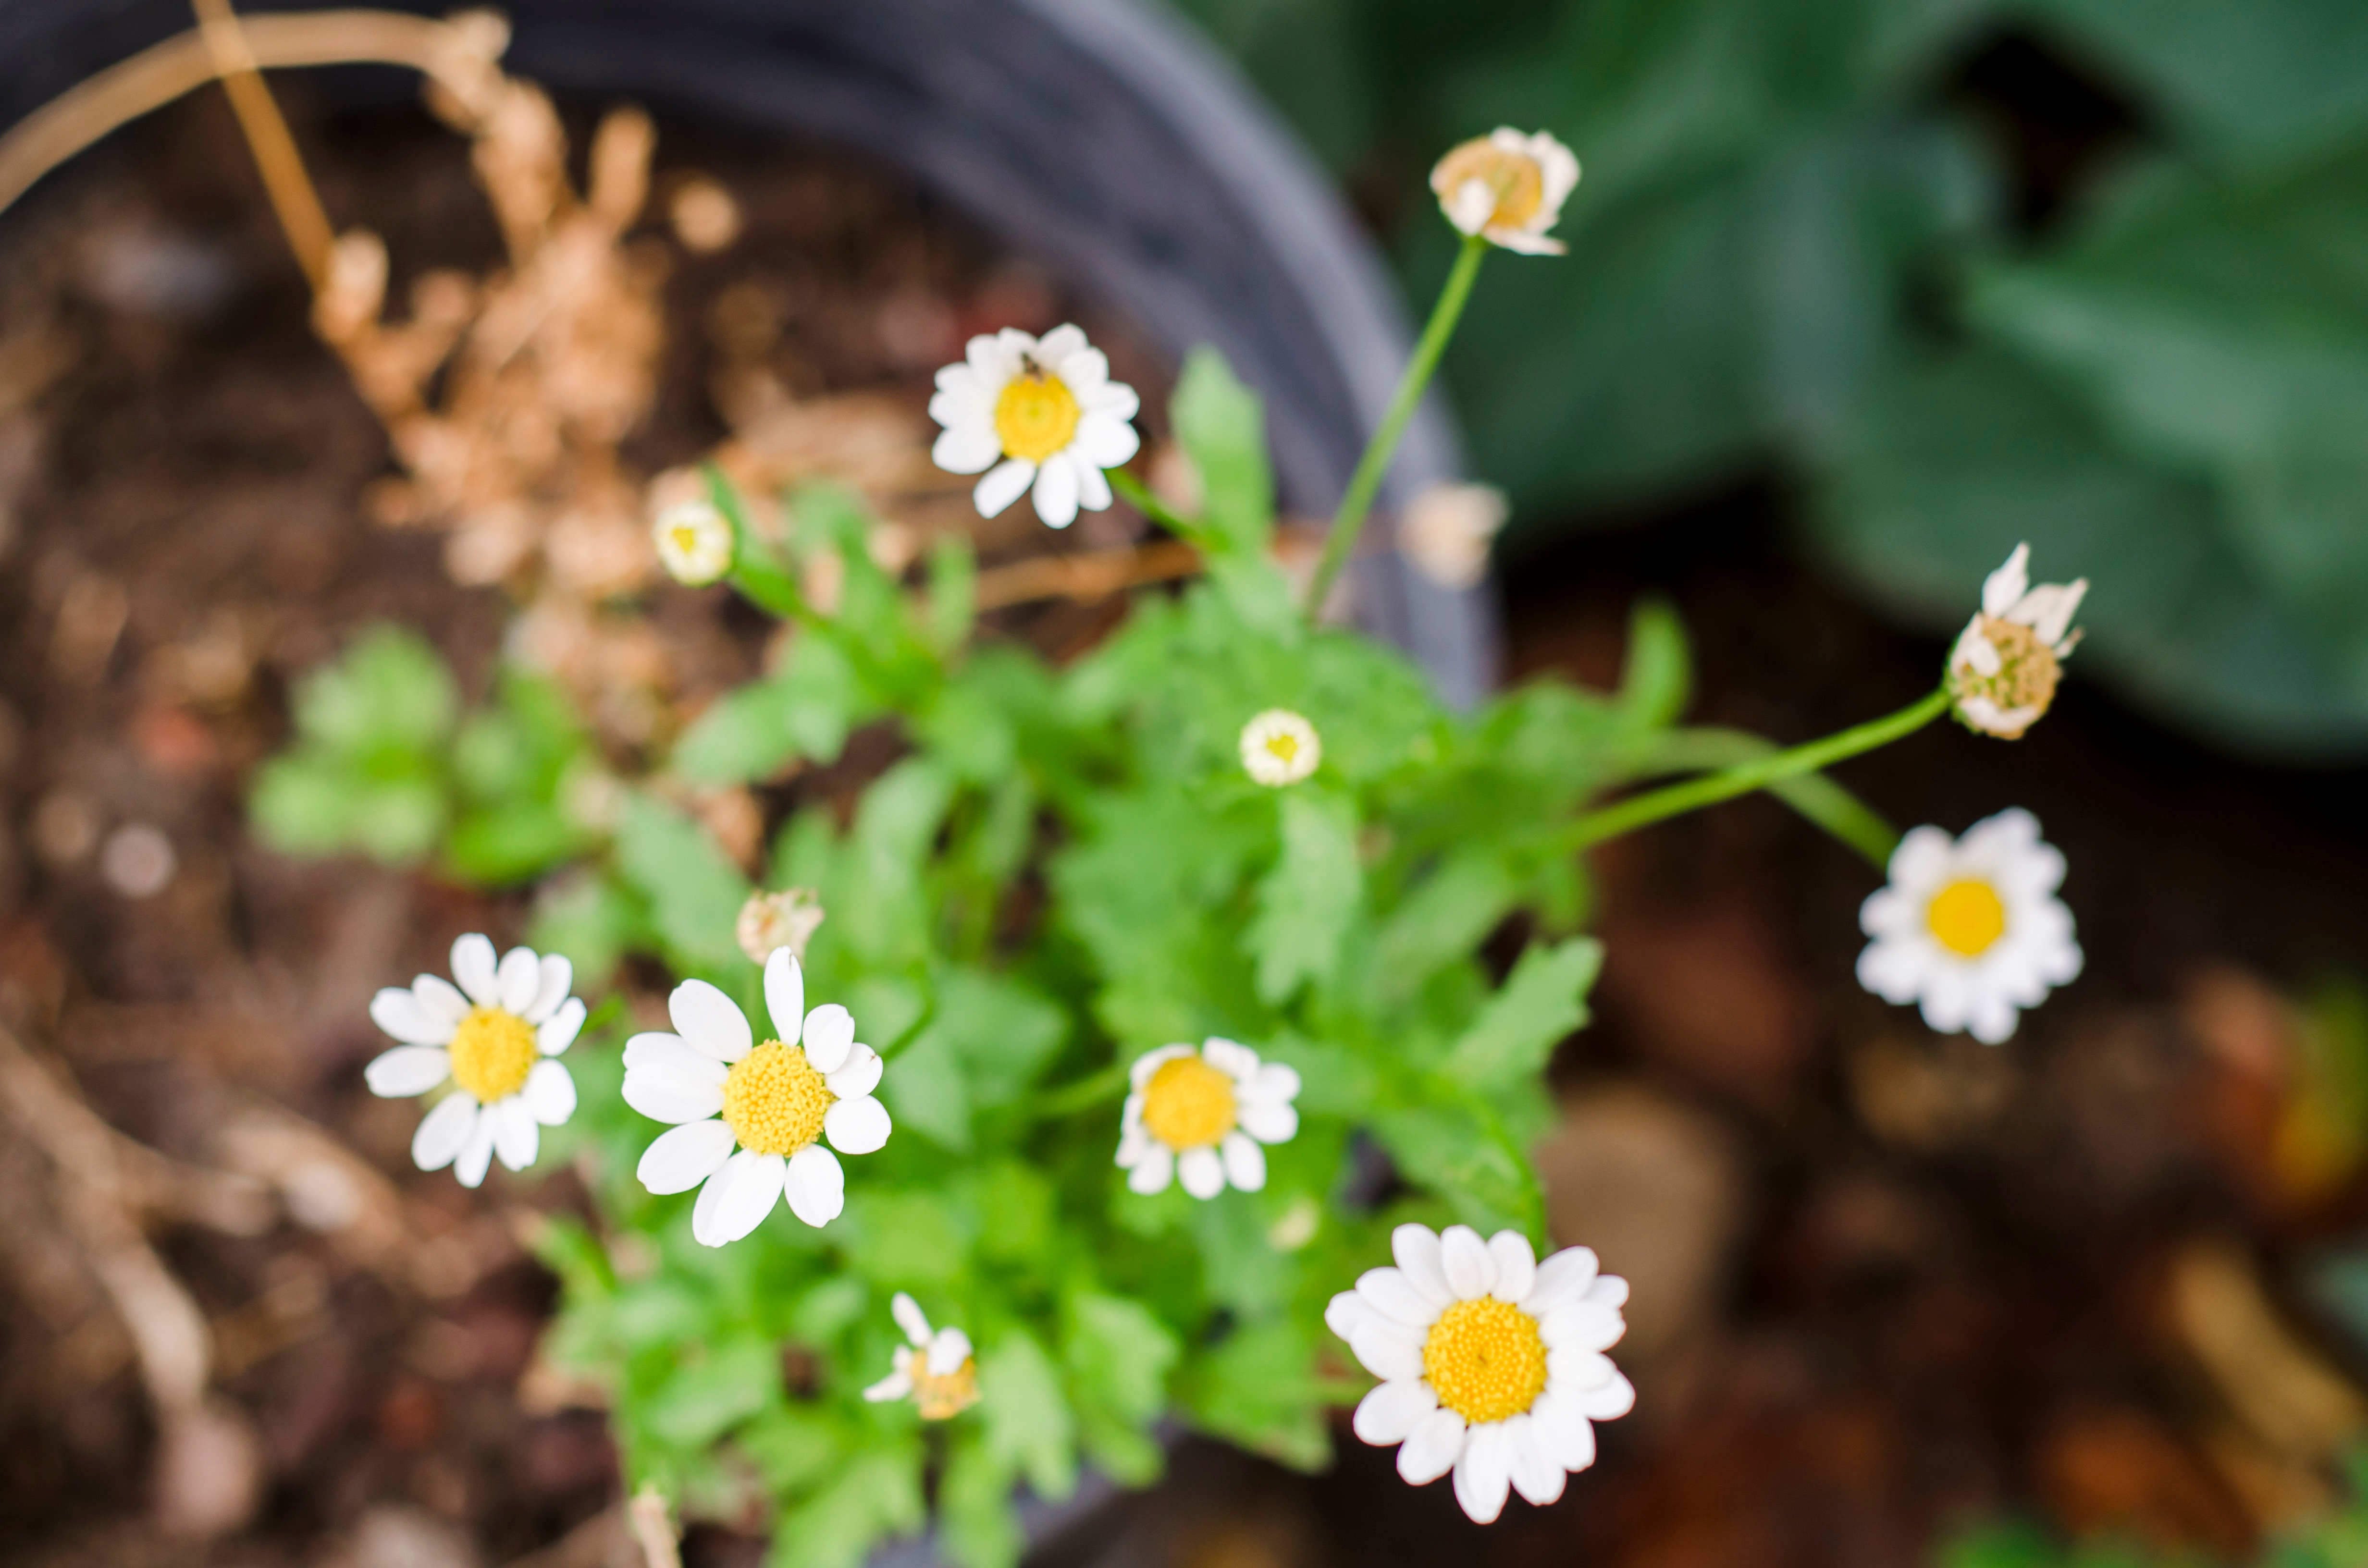
nature, blossom, plant, flower, pot, floral, daisy, green, herb, botany, yellow, flora, wildflower, macro photography, flowering plant, daisy family, annual plant, land plant, chamaemelum nobile, tanacetum parthenium